Upper Long Cane Cemetery

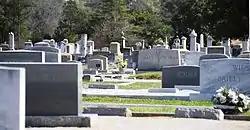

Upper Long Cane Cemetery is a historic cemetery in Abbeville, South Carolina, founded c. 1760. Over 2,500 marked graves and numerous unmarked graves cover the cemetery's approximately 25 acres. It was listed on the National Register of Historic Places in 2010.